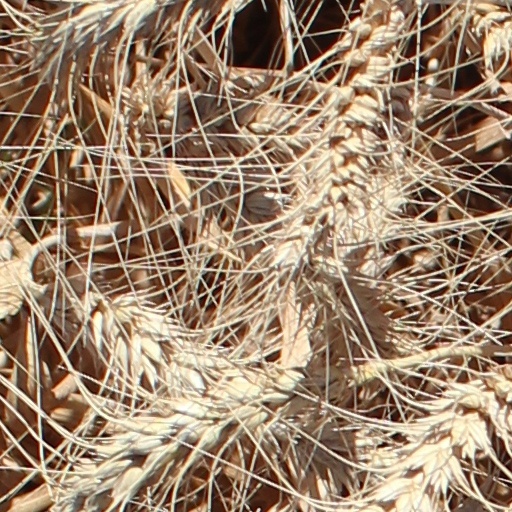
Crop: wheat